Al-Kamal fi Asma' al-Rijal

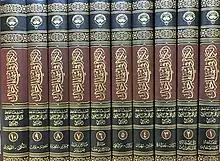
Al-Kamal fi Asma' Ar-Rijal in 10 volumes

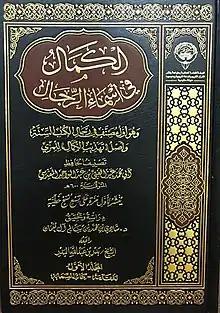
Al-Kamal fi Asma' Ar-Rijal book cover

The author collected in this book the names and biographies of all, or most, of the hadith narrators mentioned in the six canonical hadith collections. These six books are "Sahih al-Bukhari" and "Sahih Muslim" and the four "Sunan" books by Al-Nasa'i, al-Tirmidhi, Abu Dawood and Ibn Majah. The biographies relate to the standing of each narrator relating to his narrating ability which is referred to in Arabic as "`Ilm al-Rijāl".